Joint Communications Support Element

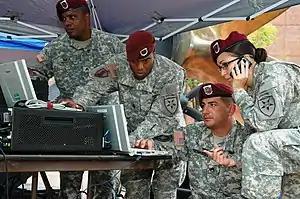
Communicators from the 4th Joint Communications Squadron troubleshoot communications during a no-notice exercise, 2013

The JCSE is made up of both active and reserve components. Currently, the active component is made up of four district units filled with trained experts from across the armed forces of the DoD while the reserve component is made up of one dedicated Army Reserve unit and two Air National Guard units, specifically: